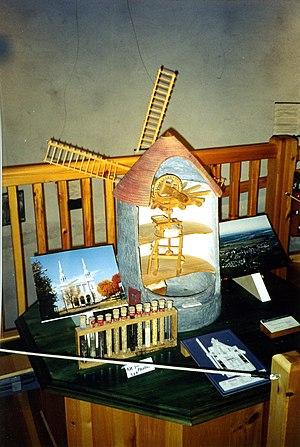
Maquette du Moulin à vent de Saint-Grégoire, à Bécancour (Québec)
Le Moulin à vent de Saint-Grégoire de Bécancour, aussi connu sous le nom de Moulin Bourg, est l'un des 18 derniers moulins à vent du Québec au Canada. Il a été classé monument historique en 1957.